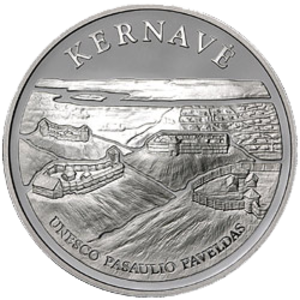
Kernavė / Arkitektur
Litauisk mindemønt for Kernavė
Kernavė var den middelalderlige hovedstad i Storfyrstendømmet Litauen og er i dag et arkæologisk udgravningsområde.